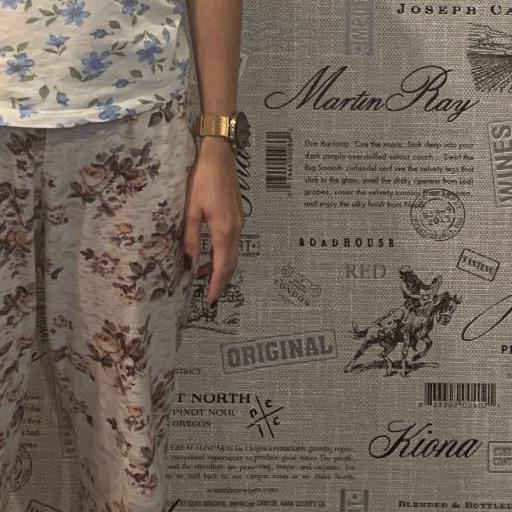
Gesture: no_gesture